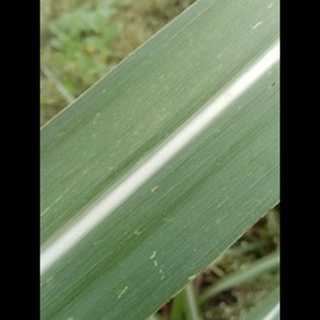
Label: sugarcane_mosaic